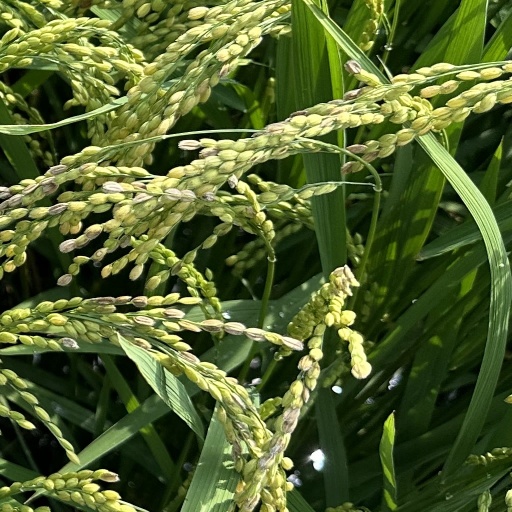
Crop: rice